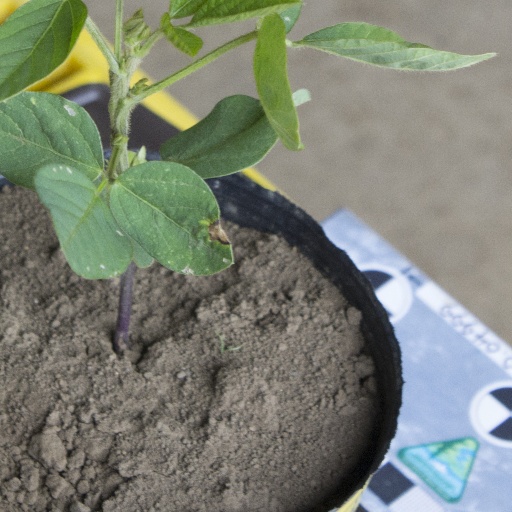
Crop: soybean